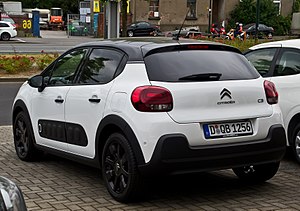
Citroën C3 / C3 (2016−)
Bagfra
Citroën C3 er en minibil fra den franske bilfabrikant Citroën.